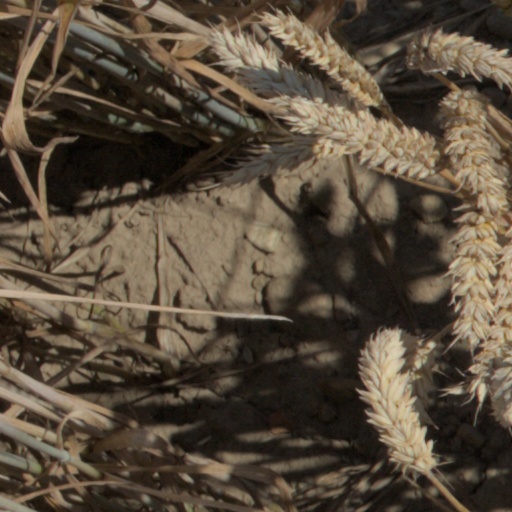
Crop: wheat